Cheran (director)

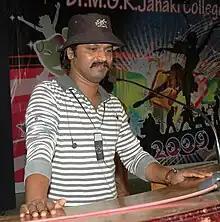
Chenran in 2009

Cheran (born 12 December 1970) is an Indian film director, producer, actor and lyricist known for his works in Tamil cinema. He is a three time National Film Award winner for "Vetri Kodi Kattu" (2000), "Autograph" (2004) and "Thavamai Thavamirundhu" (2005). He has also won five Tamil Nadu State Film Awards and six South Filmfare Awards.